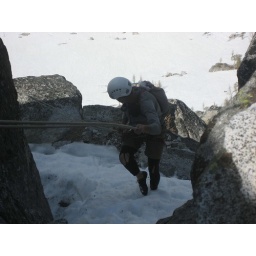
rock shoes in snow on a rappel